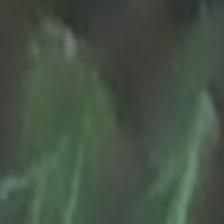
Label: clustered